John Capper (editor)

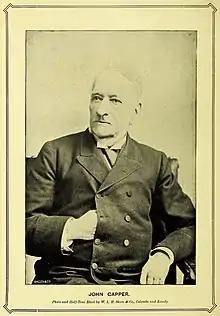
John Capper

John Capper F.R.A.S. (29 September 1814 – 31 March 1898) was a writer and Orientalist, particularly noted for his association with Ceylon (present day Sri Lanka) and his editorship of "The Times of Ceylon".